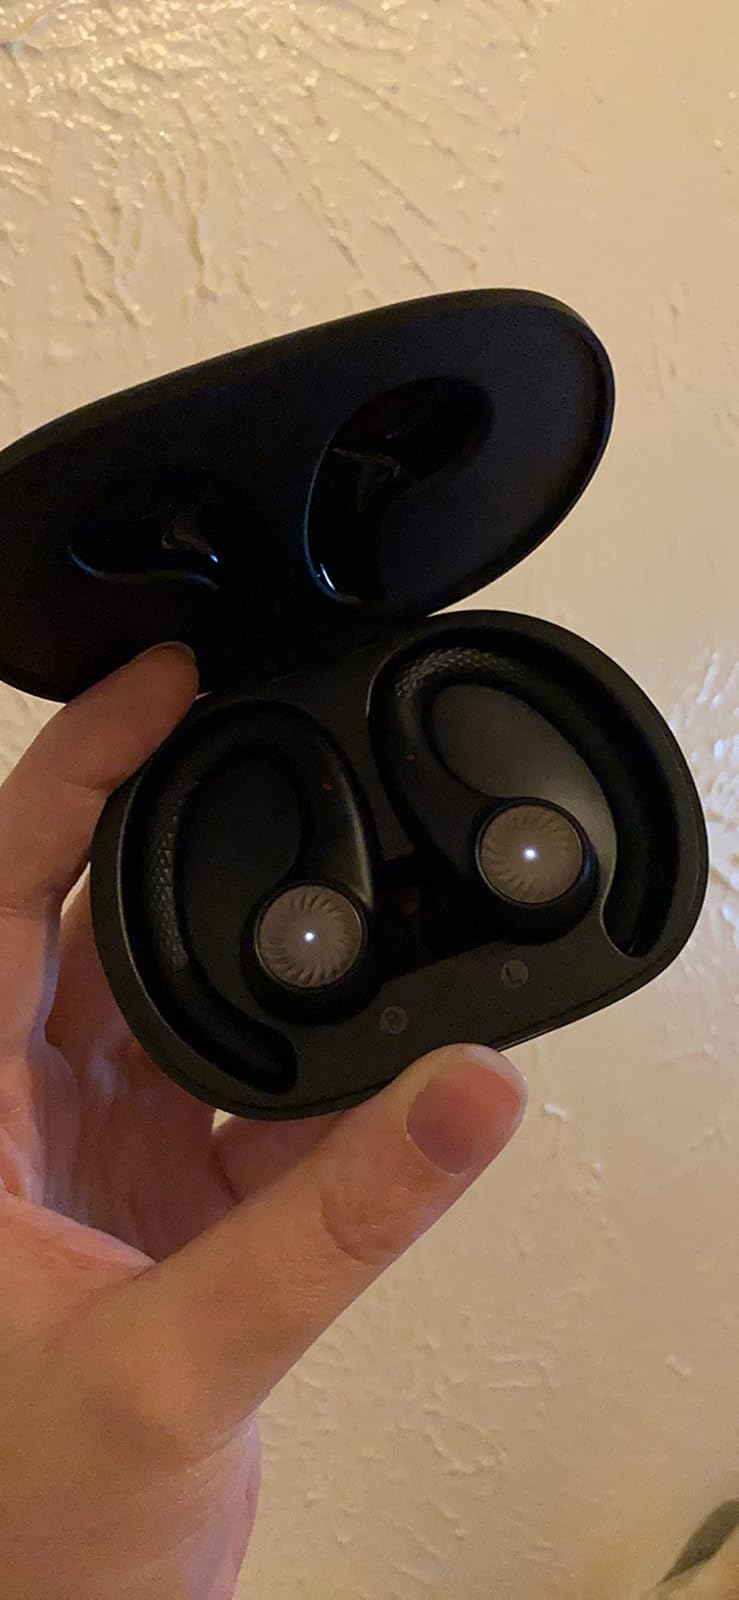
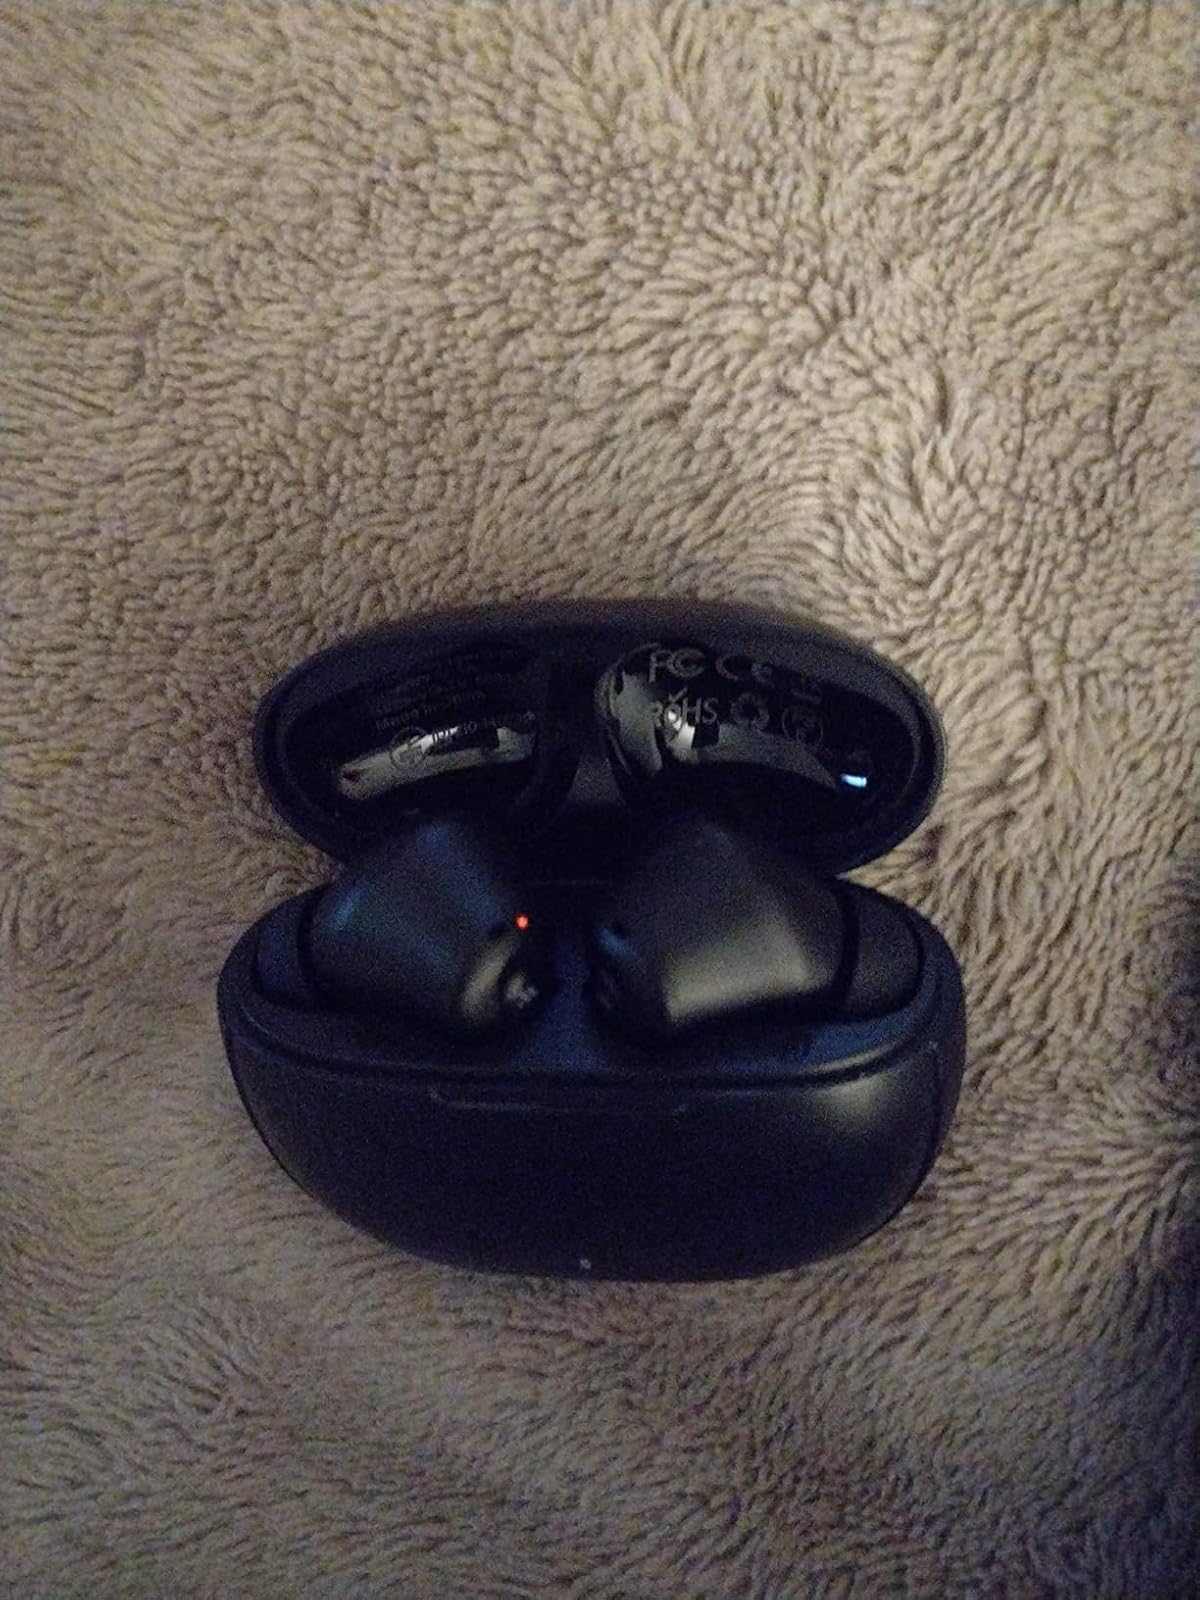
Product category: earbuds
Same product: no